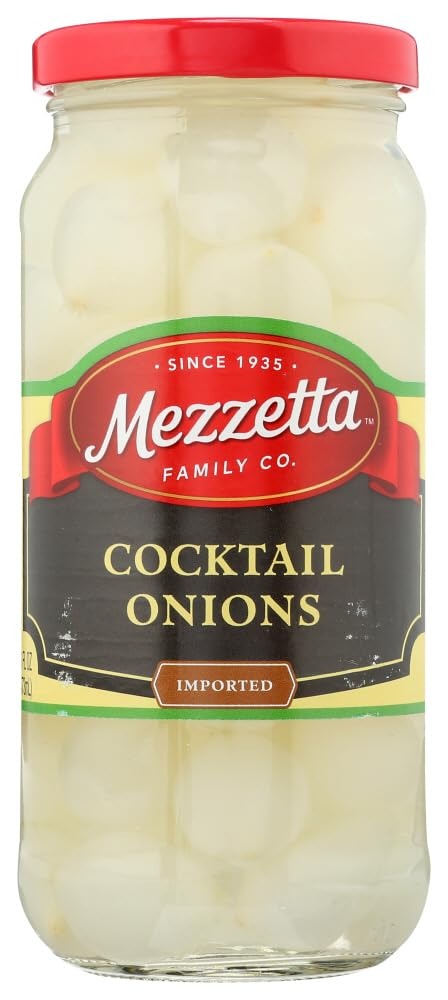
Item Name: Mezzetta Imported Cocktail Onions 16 Ounce (Pack of 2)
Bullet Point 1: PERFECTLY SIZED - Mezzetta Cocktail Onions are small, tender, and bursting with flavor
Bullet Point 2: COCKTAIL READY - They are an excellent addition to mixed drinks
Bullet Point 3: SOMETHING NEW - Wrap ground beef or pork around them for delicious sauteed meatballs
Bullet Point 4: ON THE GRILL - They are also delicious grilled with fish or chicken brochettes or meat and vegetable kabobs
Bullet Point 5: MEZZETTA - Great things come in glass jars
Product Description: "Mezzetta Imported Cocktail Onions Mezzetta Cocktail Onions are small tender and bursting with flavor. They are an excellent addition to mixed drinks and antipasto trays. Wrap ground beef or pork around them for delicious sauteed meatballs. They are also delicious grilled with fish or chicken brochettes or meat and vegetable kabobs. About Mezzetta At Mezzetta, we strive to add joy to everything we do. From our glass-jarred, globally inspired products to our spirited company culture, we believe in celebrating and sharing the little things that make life special. It all began in 1935, when Giuseppe Mezzetta brought a taste of Italy to his new home in San Francisco. Today, more than 80 years later, our passion for food and flavor is stronger than ever. Now led by CEO Jeff Mezzetta, Giuseppe’s great-grandson, the company has expanded to showcase a wide variety of products from across the globe, like Greek peperoncini, olives, pasta sauce and other Mediterranean products."
Value: 32.0
Unit: Ounce

Price: 5.055